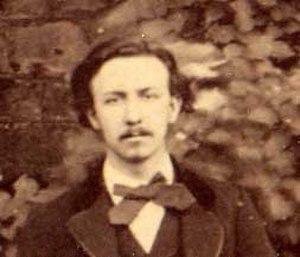
Émile Nouguier (Emile Toussaint Michel NOUGUIER (1840-1898)), ingénieur (entres autres, à l'origine de la Tour Eiffel.
L'histoire de la tour Eiffel relate les origines et la construction du monument parisien.